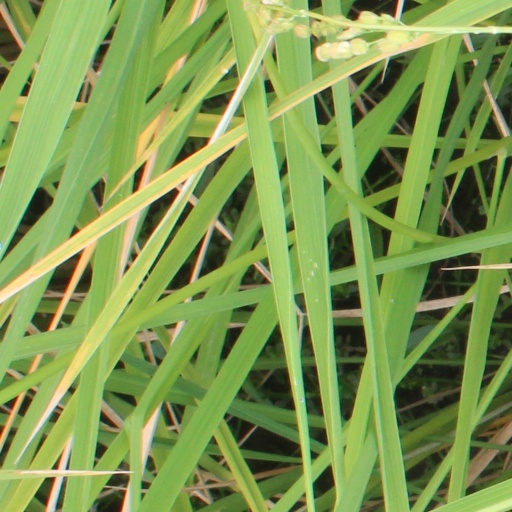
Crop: rice